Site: brandenburg
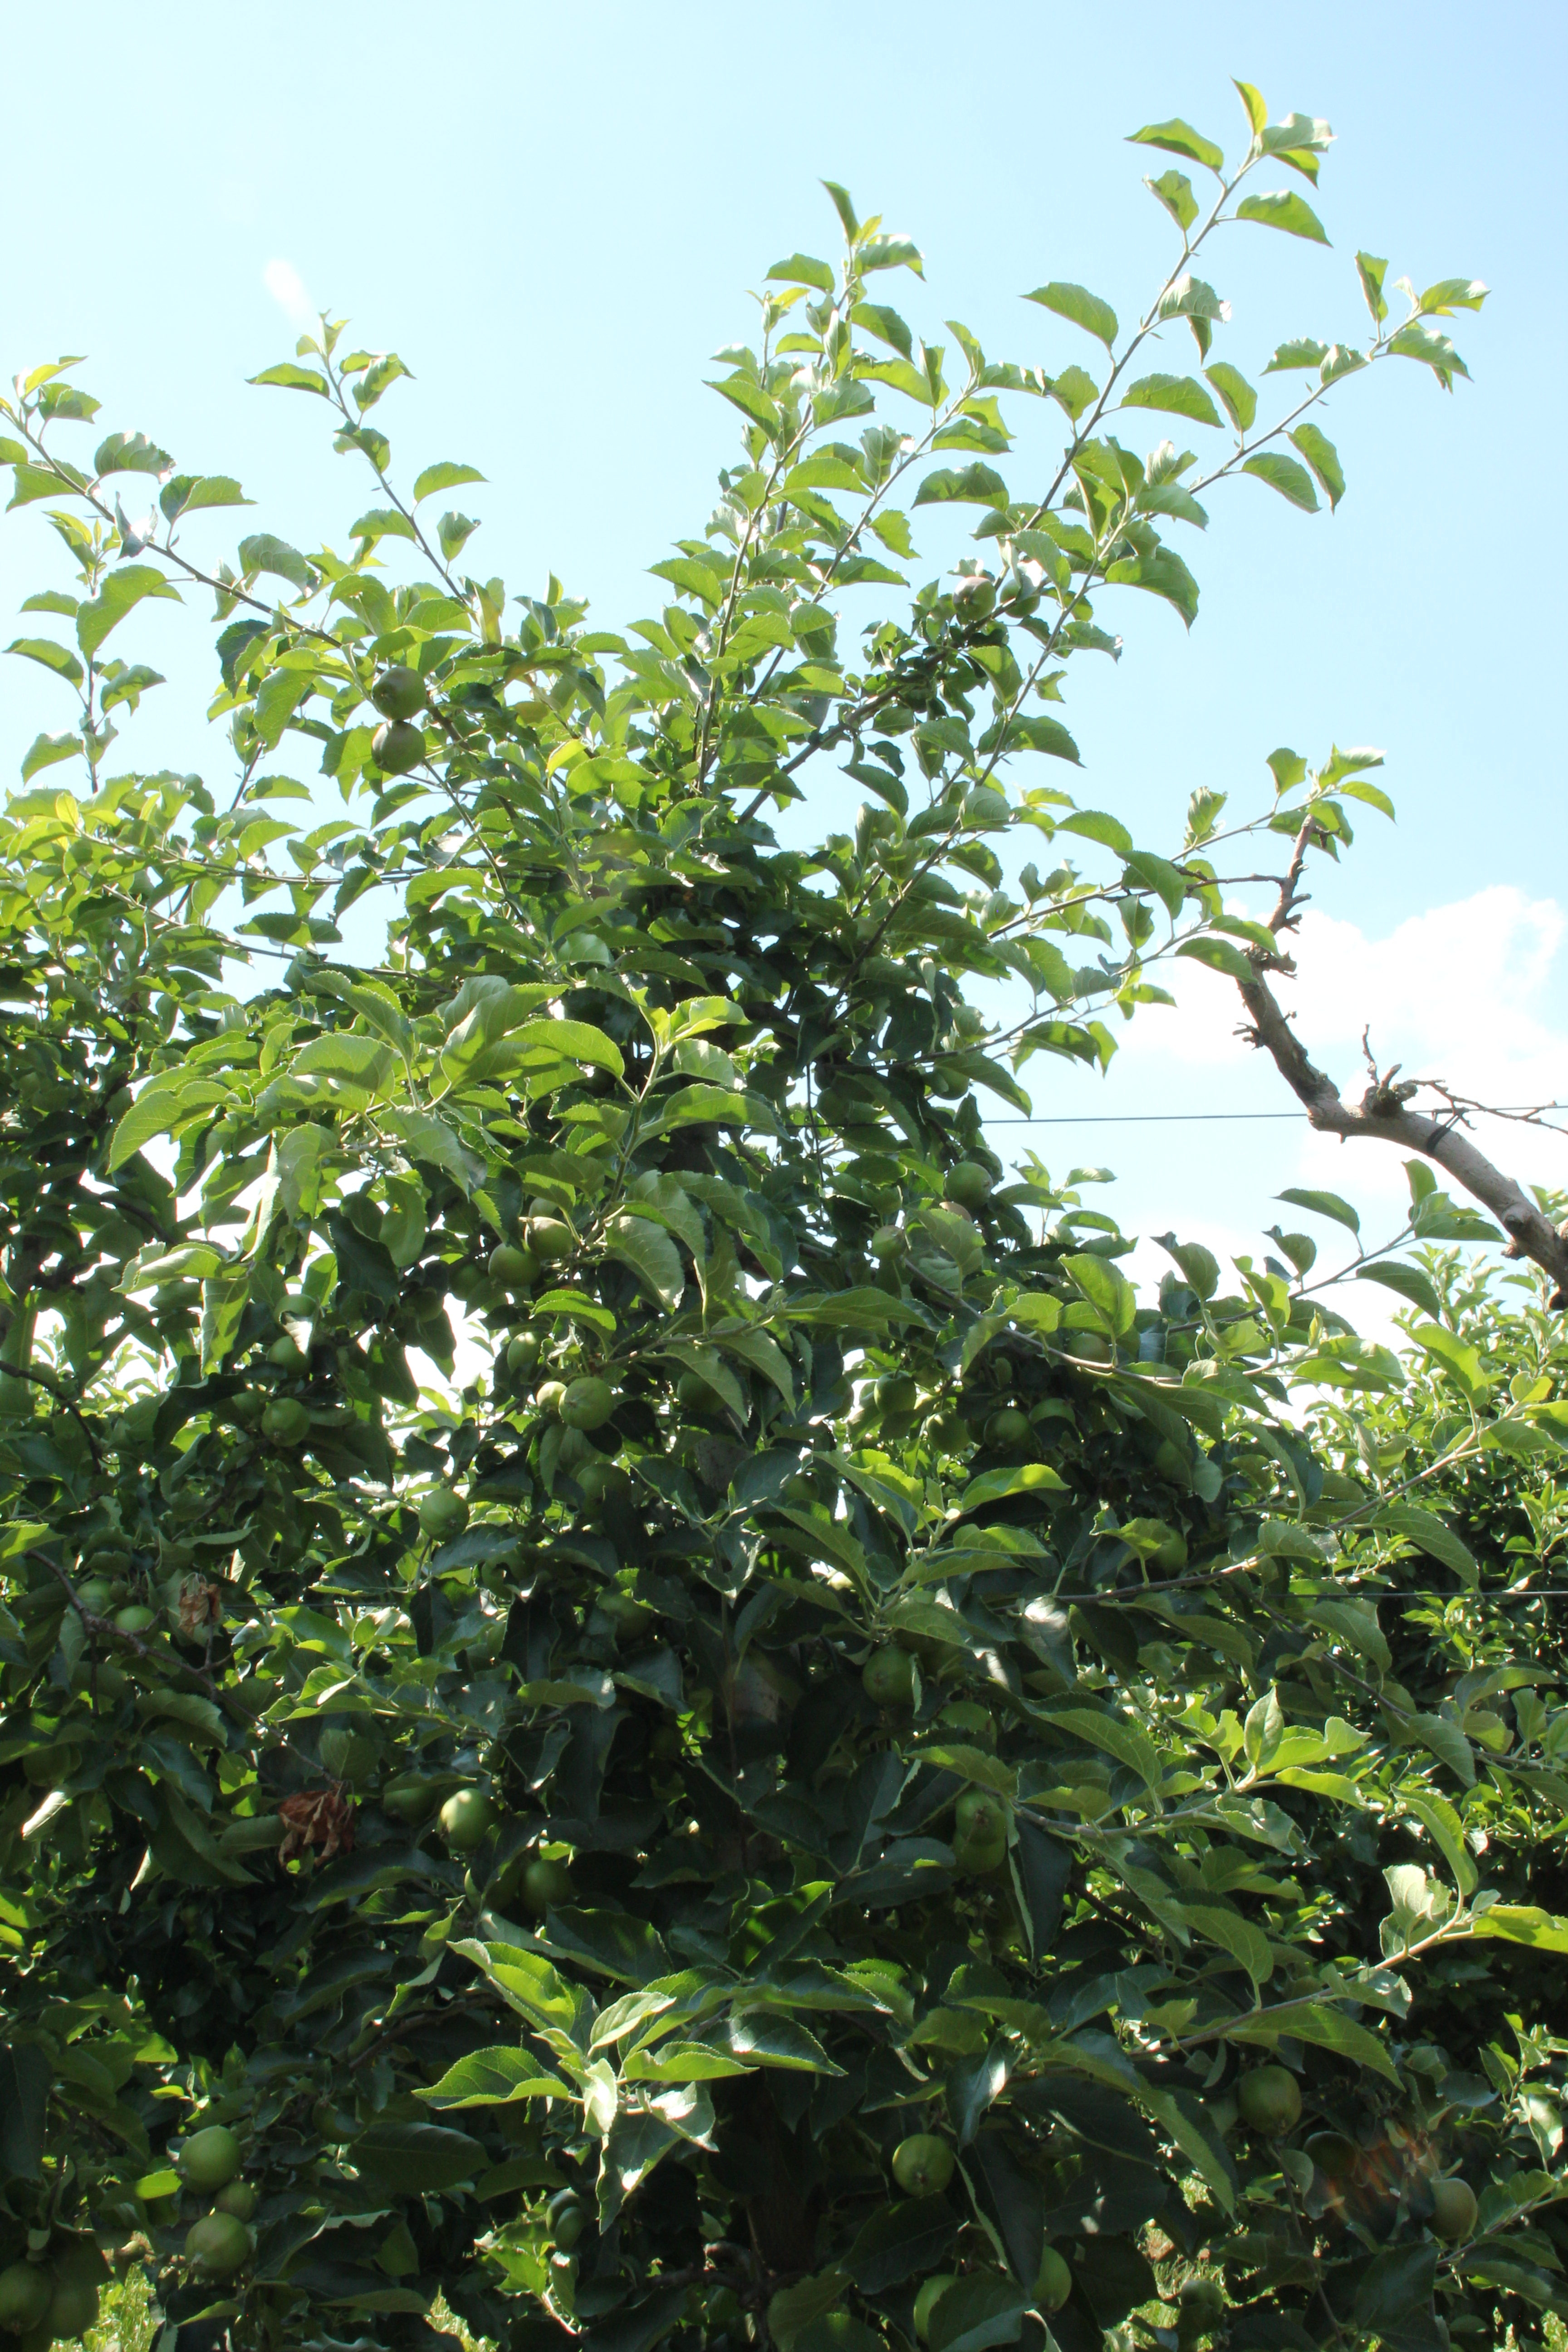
Growth stage (BBCH 74): Development of fruit